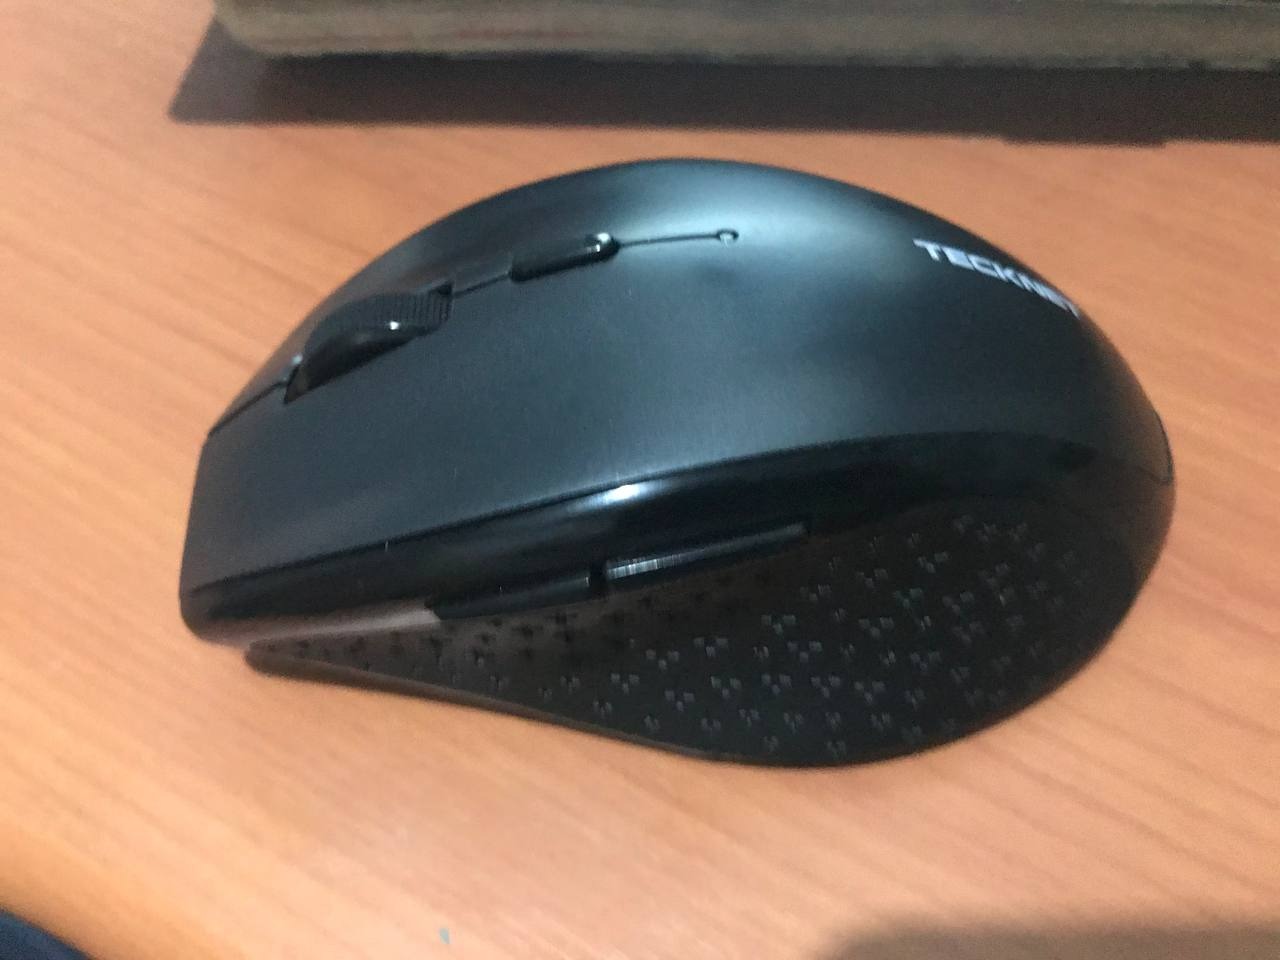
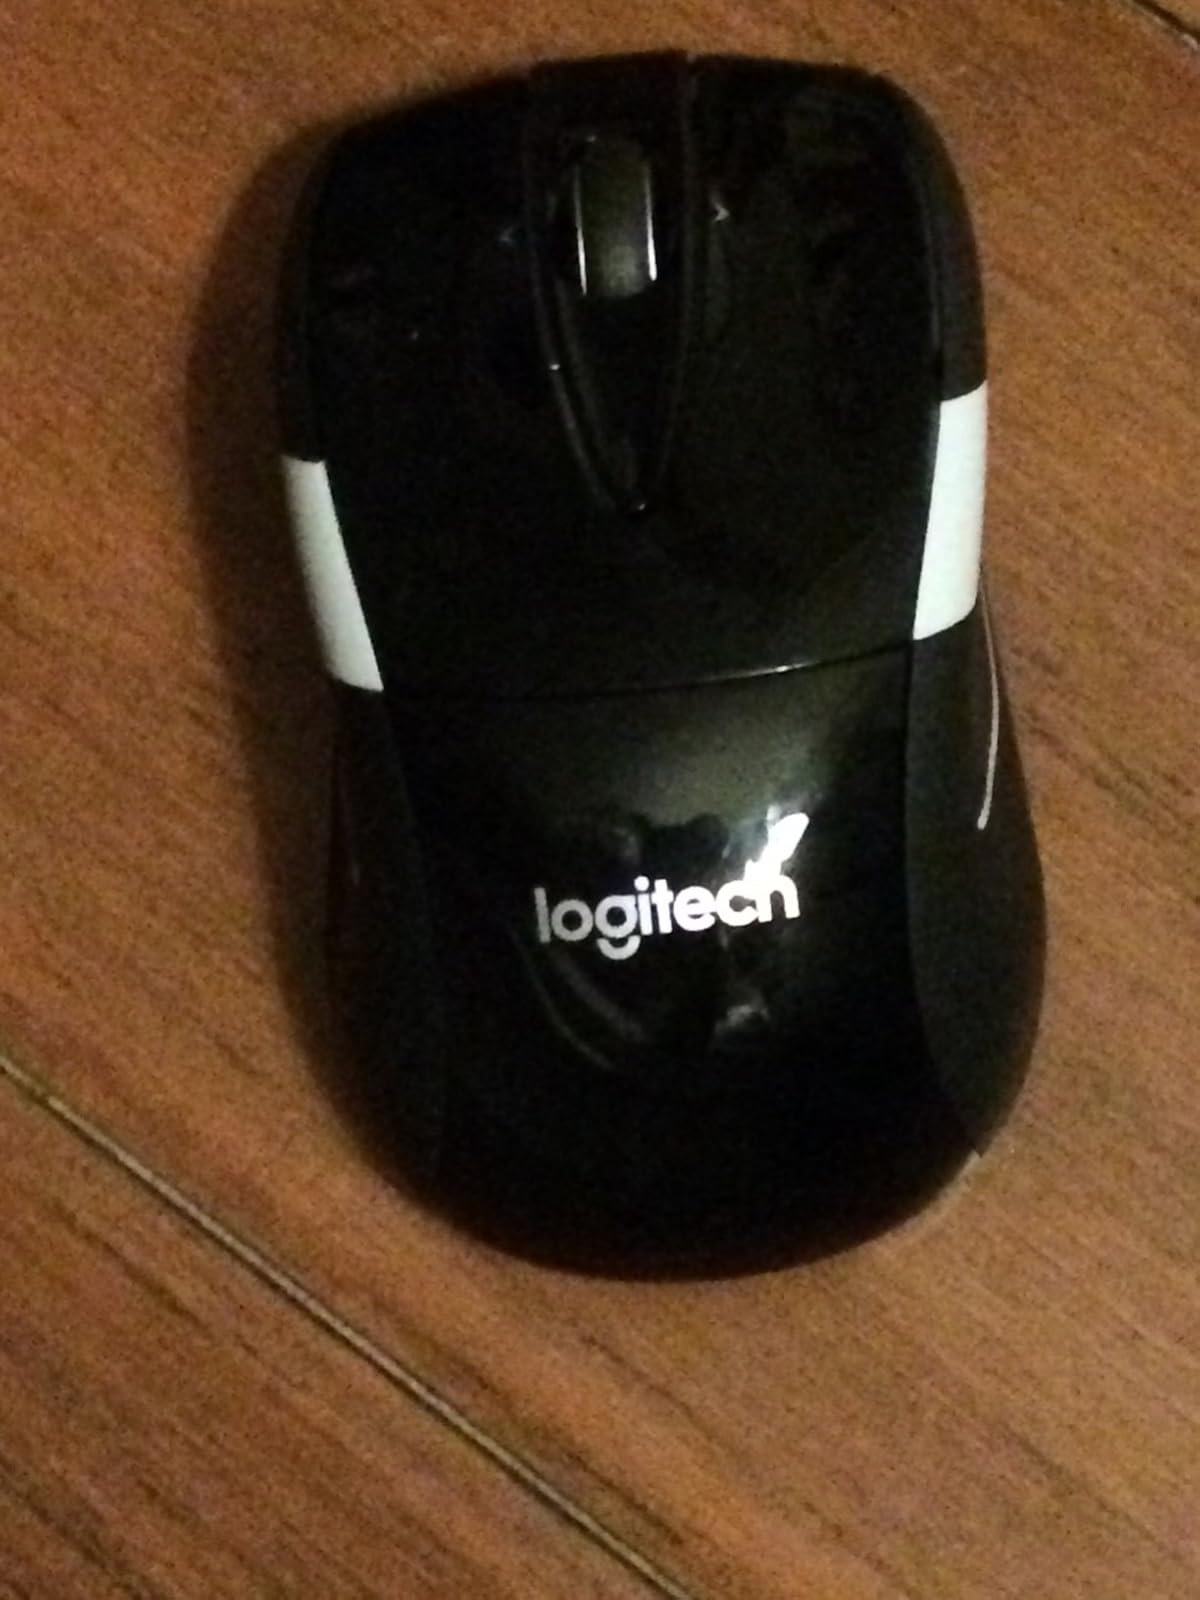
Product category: mouse
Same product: no